Vladimir Litvinenko (sledge hockey)

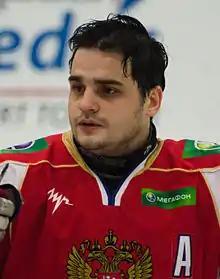
Litvinenko in 2015

Vladimir Litvinenko (born 1 June 1989) is a Russian sledge hockey player. In the 2014 Winter Paralympics, he won the silver medal in the men's sledge hockey tournament with Russia.